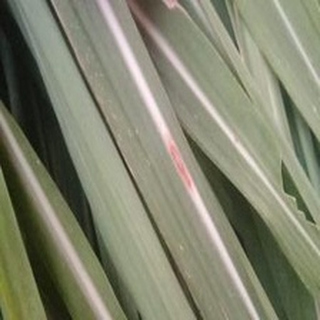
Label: sugarcane_red_rot